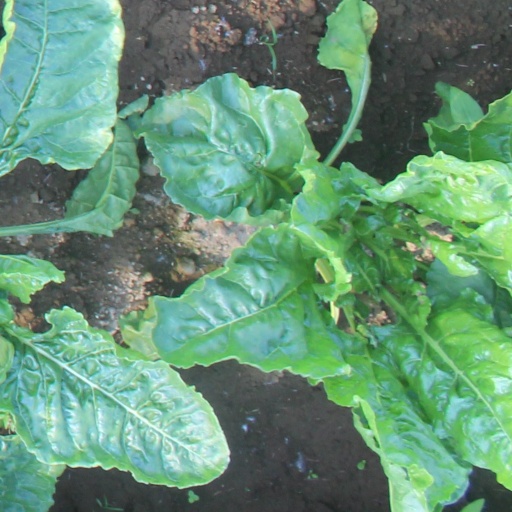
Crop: sugar beet